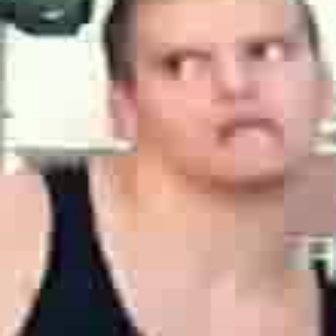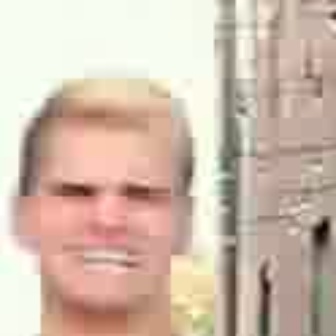
  Please identify the target specified by the bounding box [135,3,312,181] in the first image and locate it in the second image. Return the coordinates in [x_min,y_min,x_max,y_max] format.
Answer: [17,148,174,305]